New York and New Haven Railroad

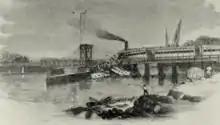
A wreck on the New York and New Haven at South Norwalk, Connecticut, in 1853

On July 11, 1848, the NY&NH leased the recently opened New Haven and Northampton Railroad (also known as the Canal Line), running north from New Haven to Plainville. On February 16, 1850, a recently opened continuation of the line to Granby was also leased; further extensions northward into Massachusetts were later acquired by the New Haven and Northampton as well. The New York and New Haven's lease of the New Haven and Northampton expired June 30, 1869, and was not renewed, and the latter returned to independent operations; the Canal Line ultimately outlasted the New York and New Haven.